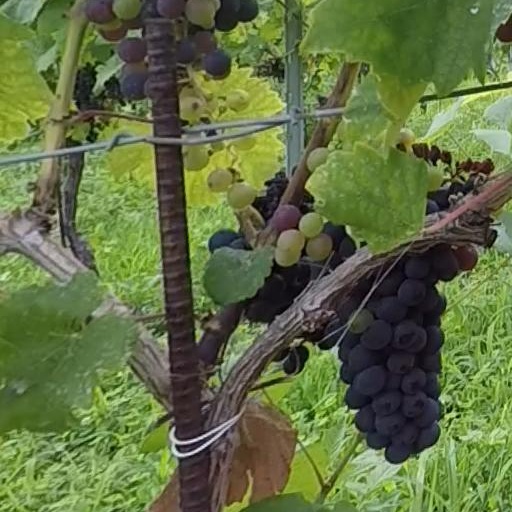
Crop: grape